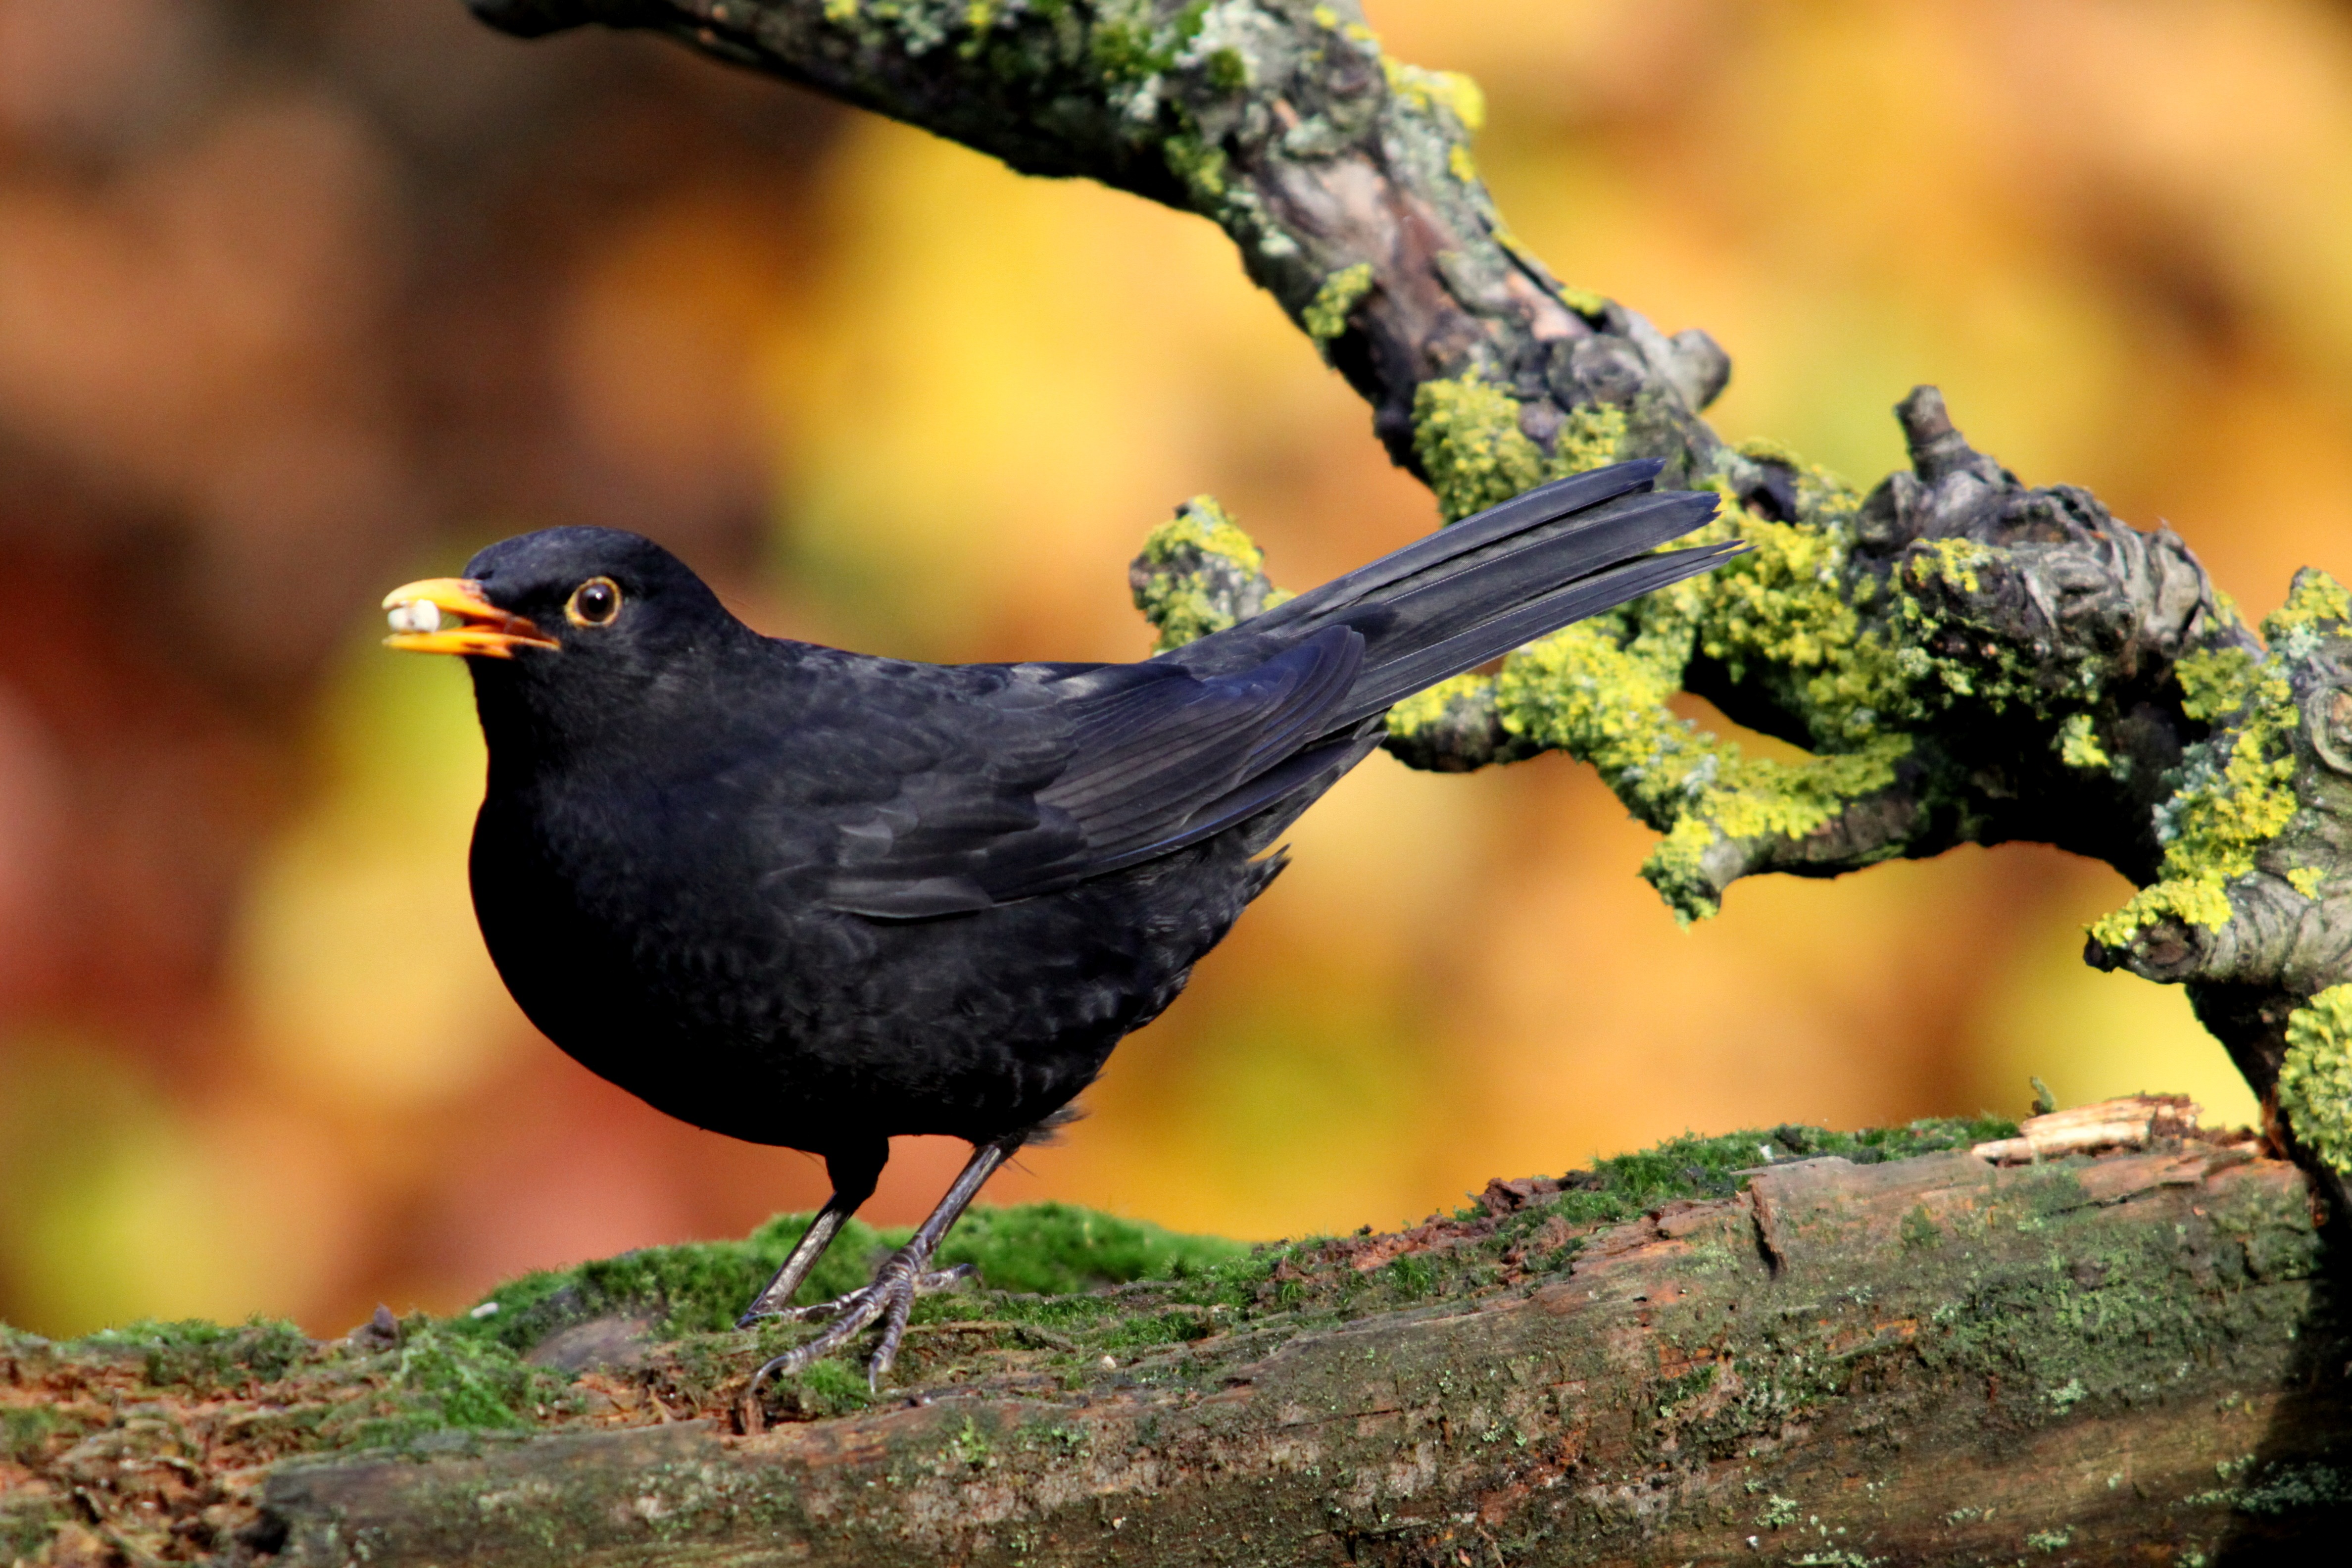
nature, branch, bird, wildlife, beak, black, fauna, colors, vertebrate, blackbird, perching bird